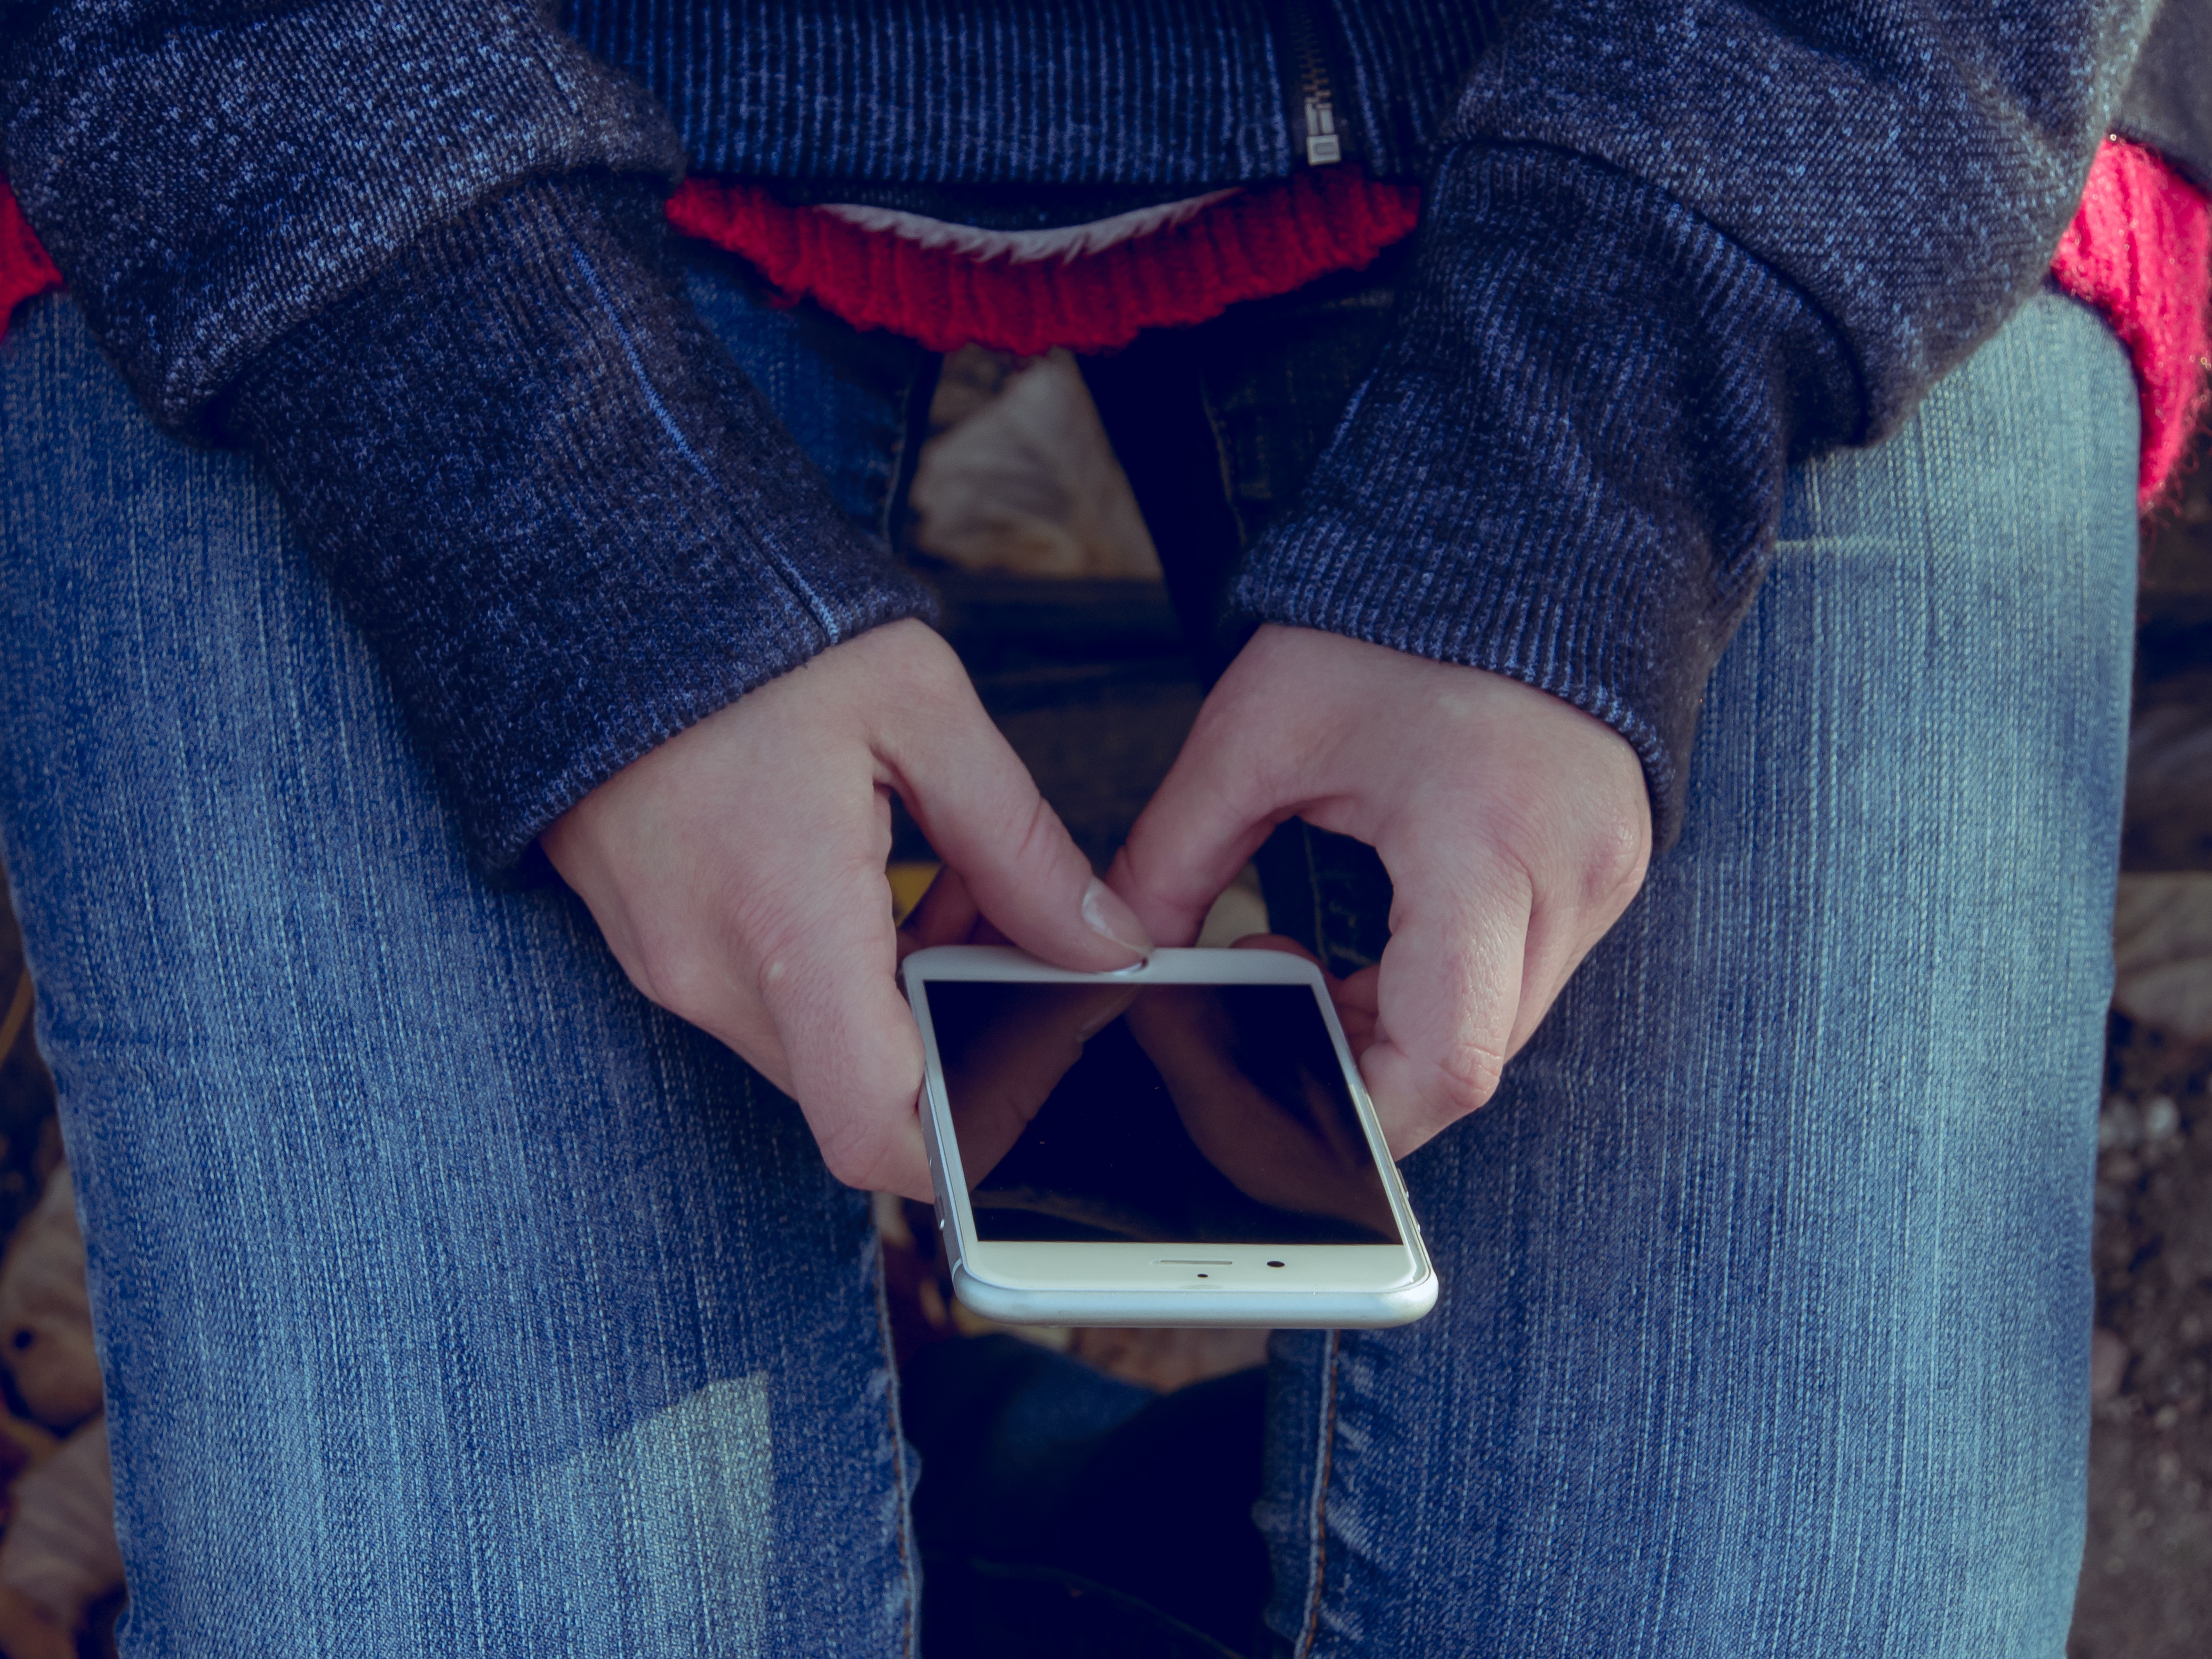
iphone, smartphone, mobile, hand, screen, apple, man, nature, outdoor, person, people, girl, sun, woman, technology, white, fall, guy, female, young, touch, finger, tablet, red, color, autumn, park, clean, communication, student, blue, yellow, lady, lifestyle, modern, electronic, device, human body, sunny, display, digital, new, organ, 6s, plus, attractive, smart, apple computer